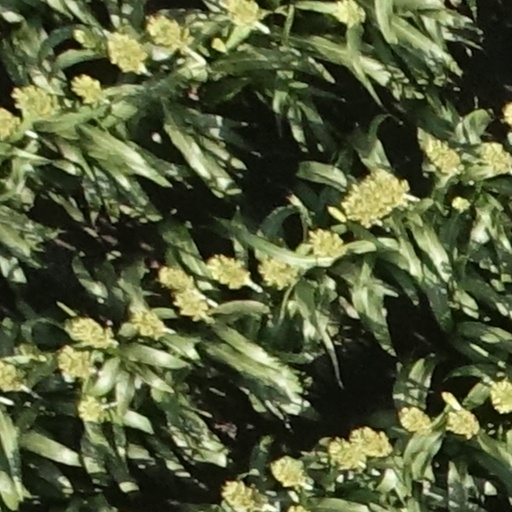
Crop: sorghum